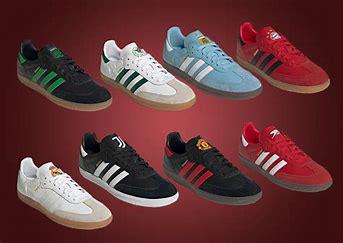
Brand: Adidas
Model: Samba